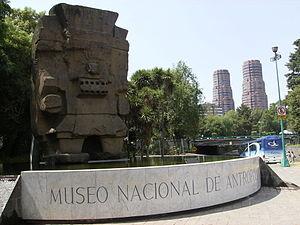
Le Musée national d'anthropologie de Mexico est un musée situé dans le bois de Chapultepec, à Mexico, et consacré à l'archéologie et l'histoire des civilisations préhispaniques du Mexique, principalement de Mésoamérique, et à l'ethnographie des actuels peuples indigènes du pays. Depuis son inauguration en 1964, il est considéré comme un des plus importants musées mexicains et, avec plus de 2 millions de visiteurs en 2013, il a été également le plus visité. En surface d'exposition, il est également l'un des plus grands musées du continent américain.